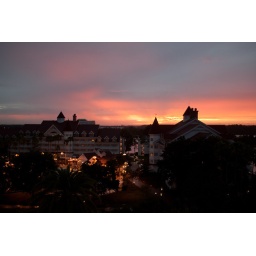
Sunrise over GF from the 5th floor window of the lobby.